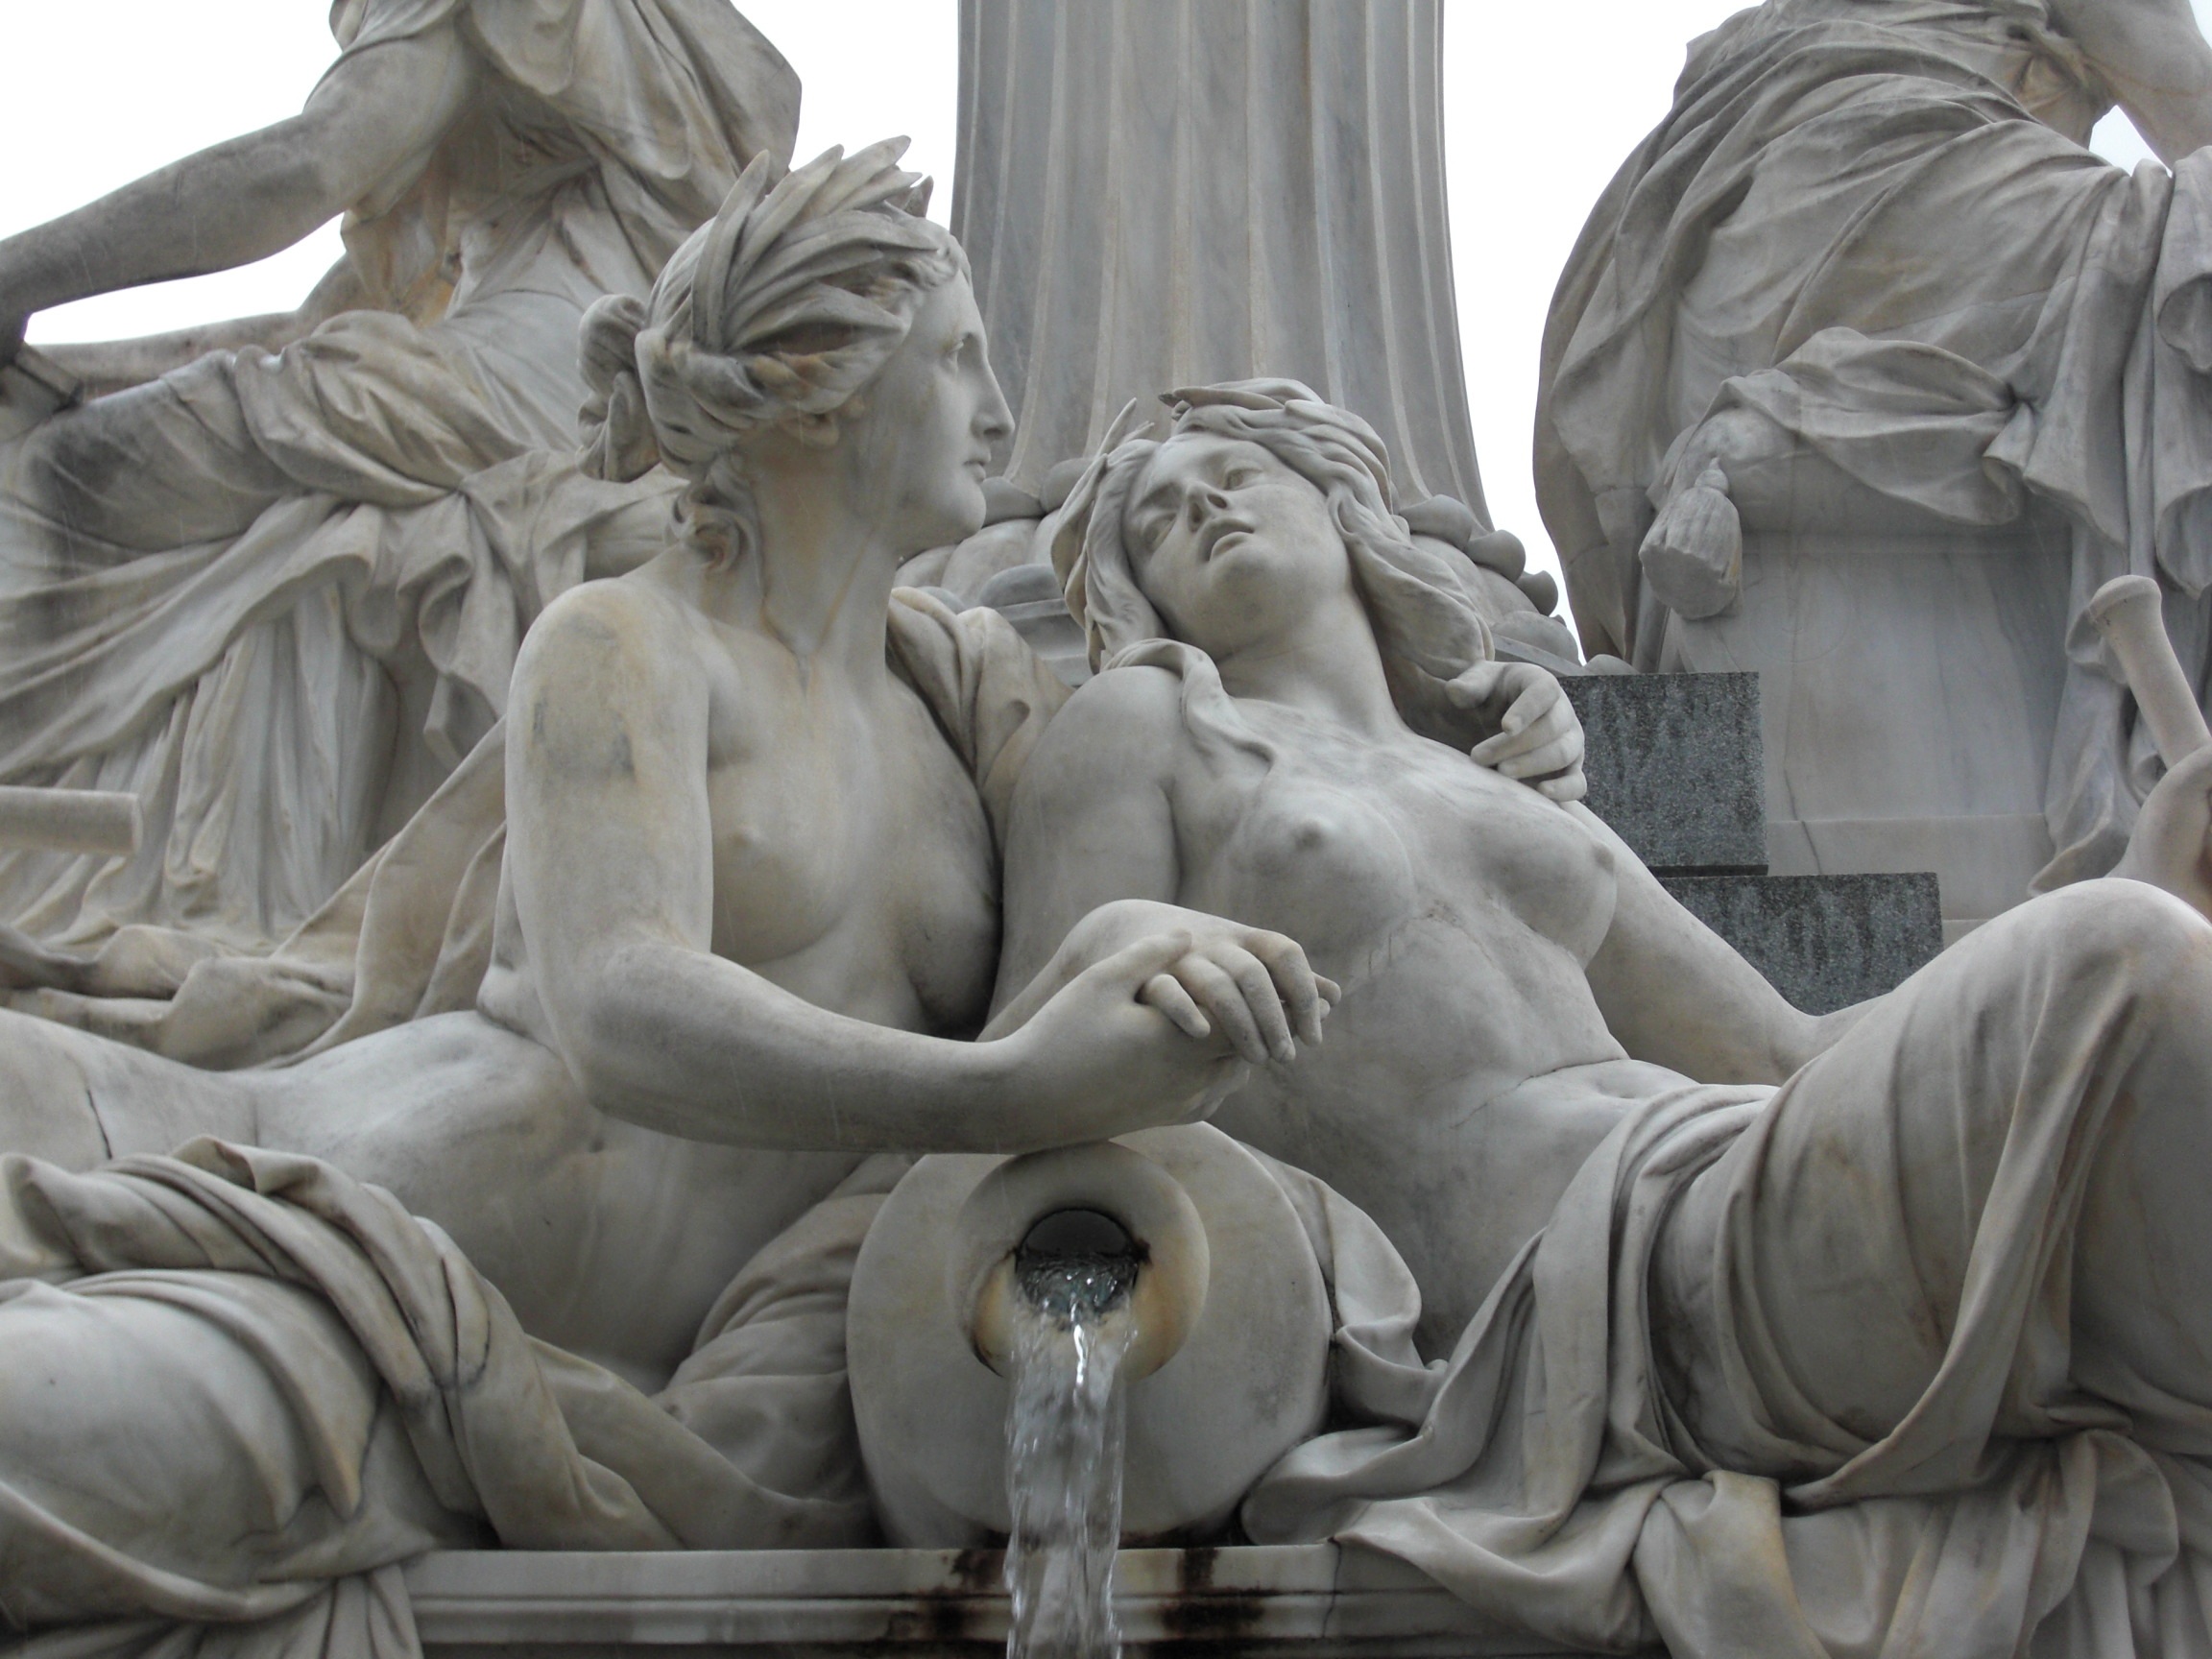
architecture, building, stone, monument, statue, austria, sculpture, art, parliament, women, vienna, fountain, carving, relief, stone figure, stone carving, project parzival fountain construction, ancient history, classical sculpture